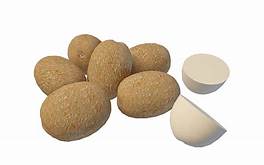
Label: Kiwi